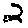
Label: 2